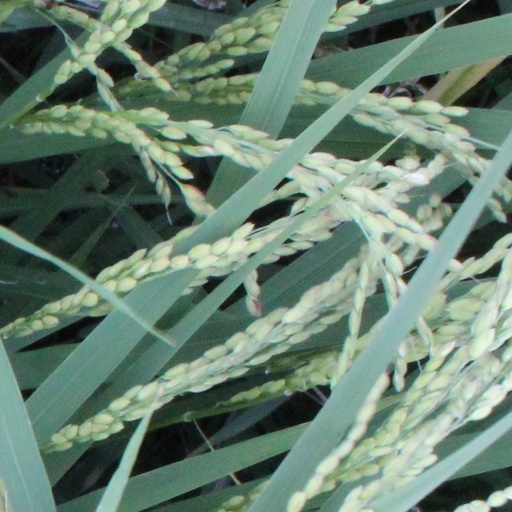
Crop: rice